American Royal

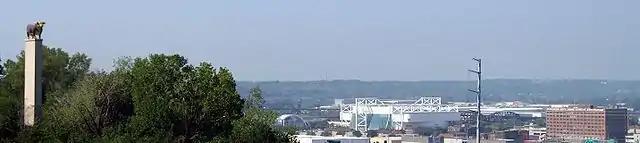
The American Hereford Association bull and Hy-Vee Arena and the Kansas City Livestock Exchange Building in the former Kansas City Stockyards of the West Bottoms, as seen from Quality Hill

The American Royal Museum is open by appointment and for extended hours during the American Royal season. Exhibits include horses, veterinary medicine, the history of the American Royal, agriculture in Kansas City, and horse, rodeo and livestock show clothing, saddles, and memorabilia.